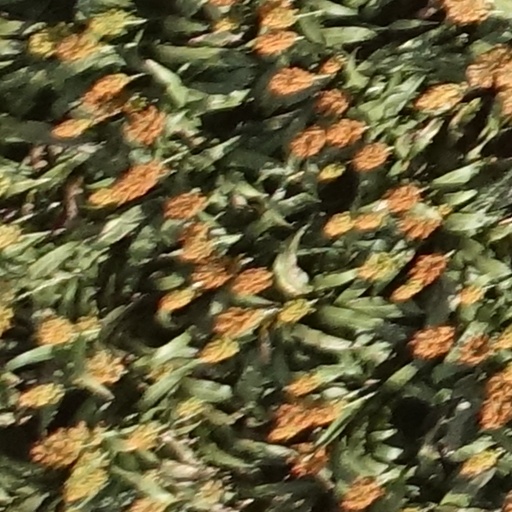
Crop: sorghum